Hüseyin Hilmi the Socialist

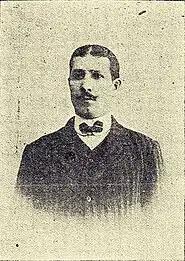
Photograph of Hüseyin Hilmi Bey which was published in "İştirak".

Hüseyin Hilmi was born in İzmir. Hilmi's birth date is not clearly known. He worked as a civil servant in İzmir.